Erhun Oztumer

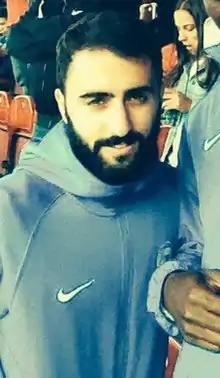
Oztumer in 2014

Erhun Aksel Oztumer (born 29 May 1991) is an English professional footballer who plays as a midfielder for Mağusa Türk Gücü.